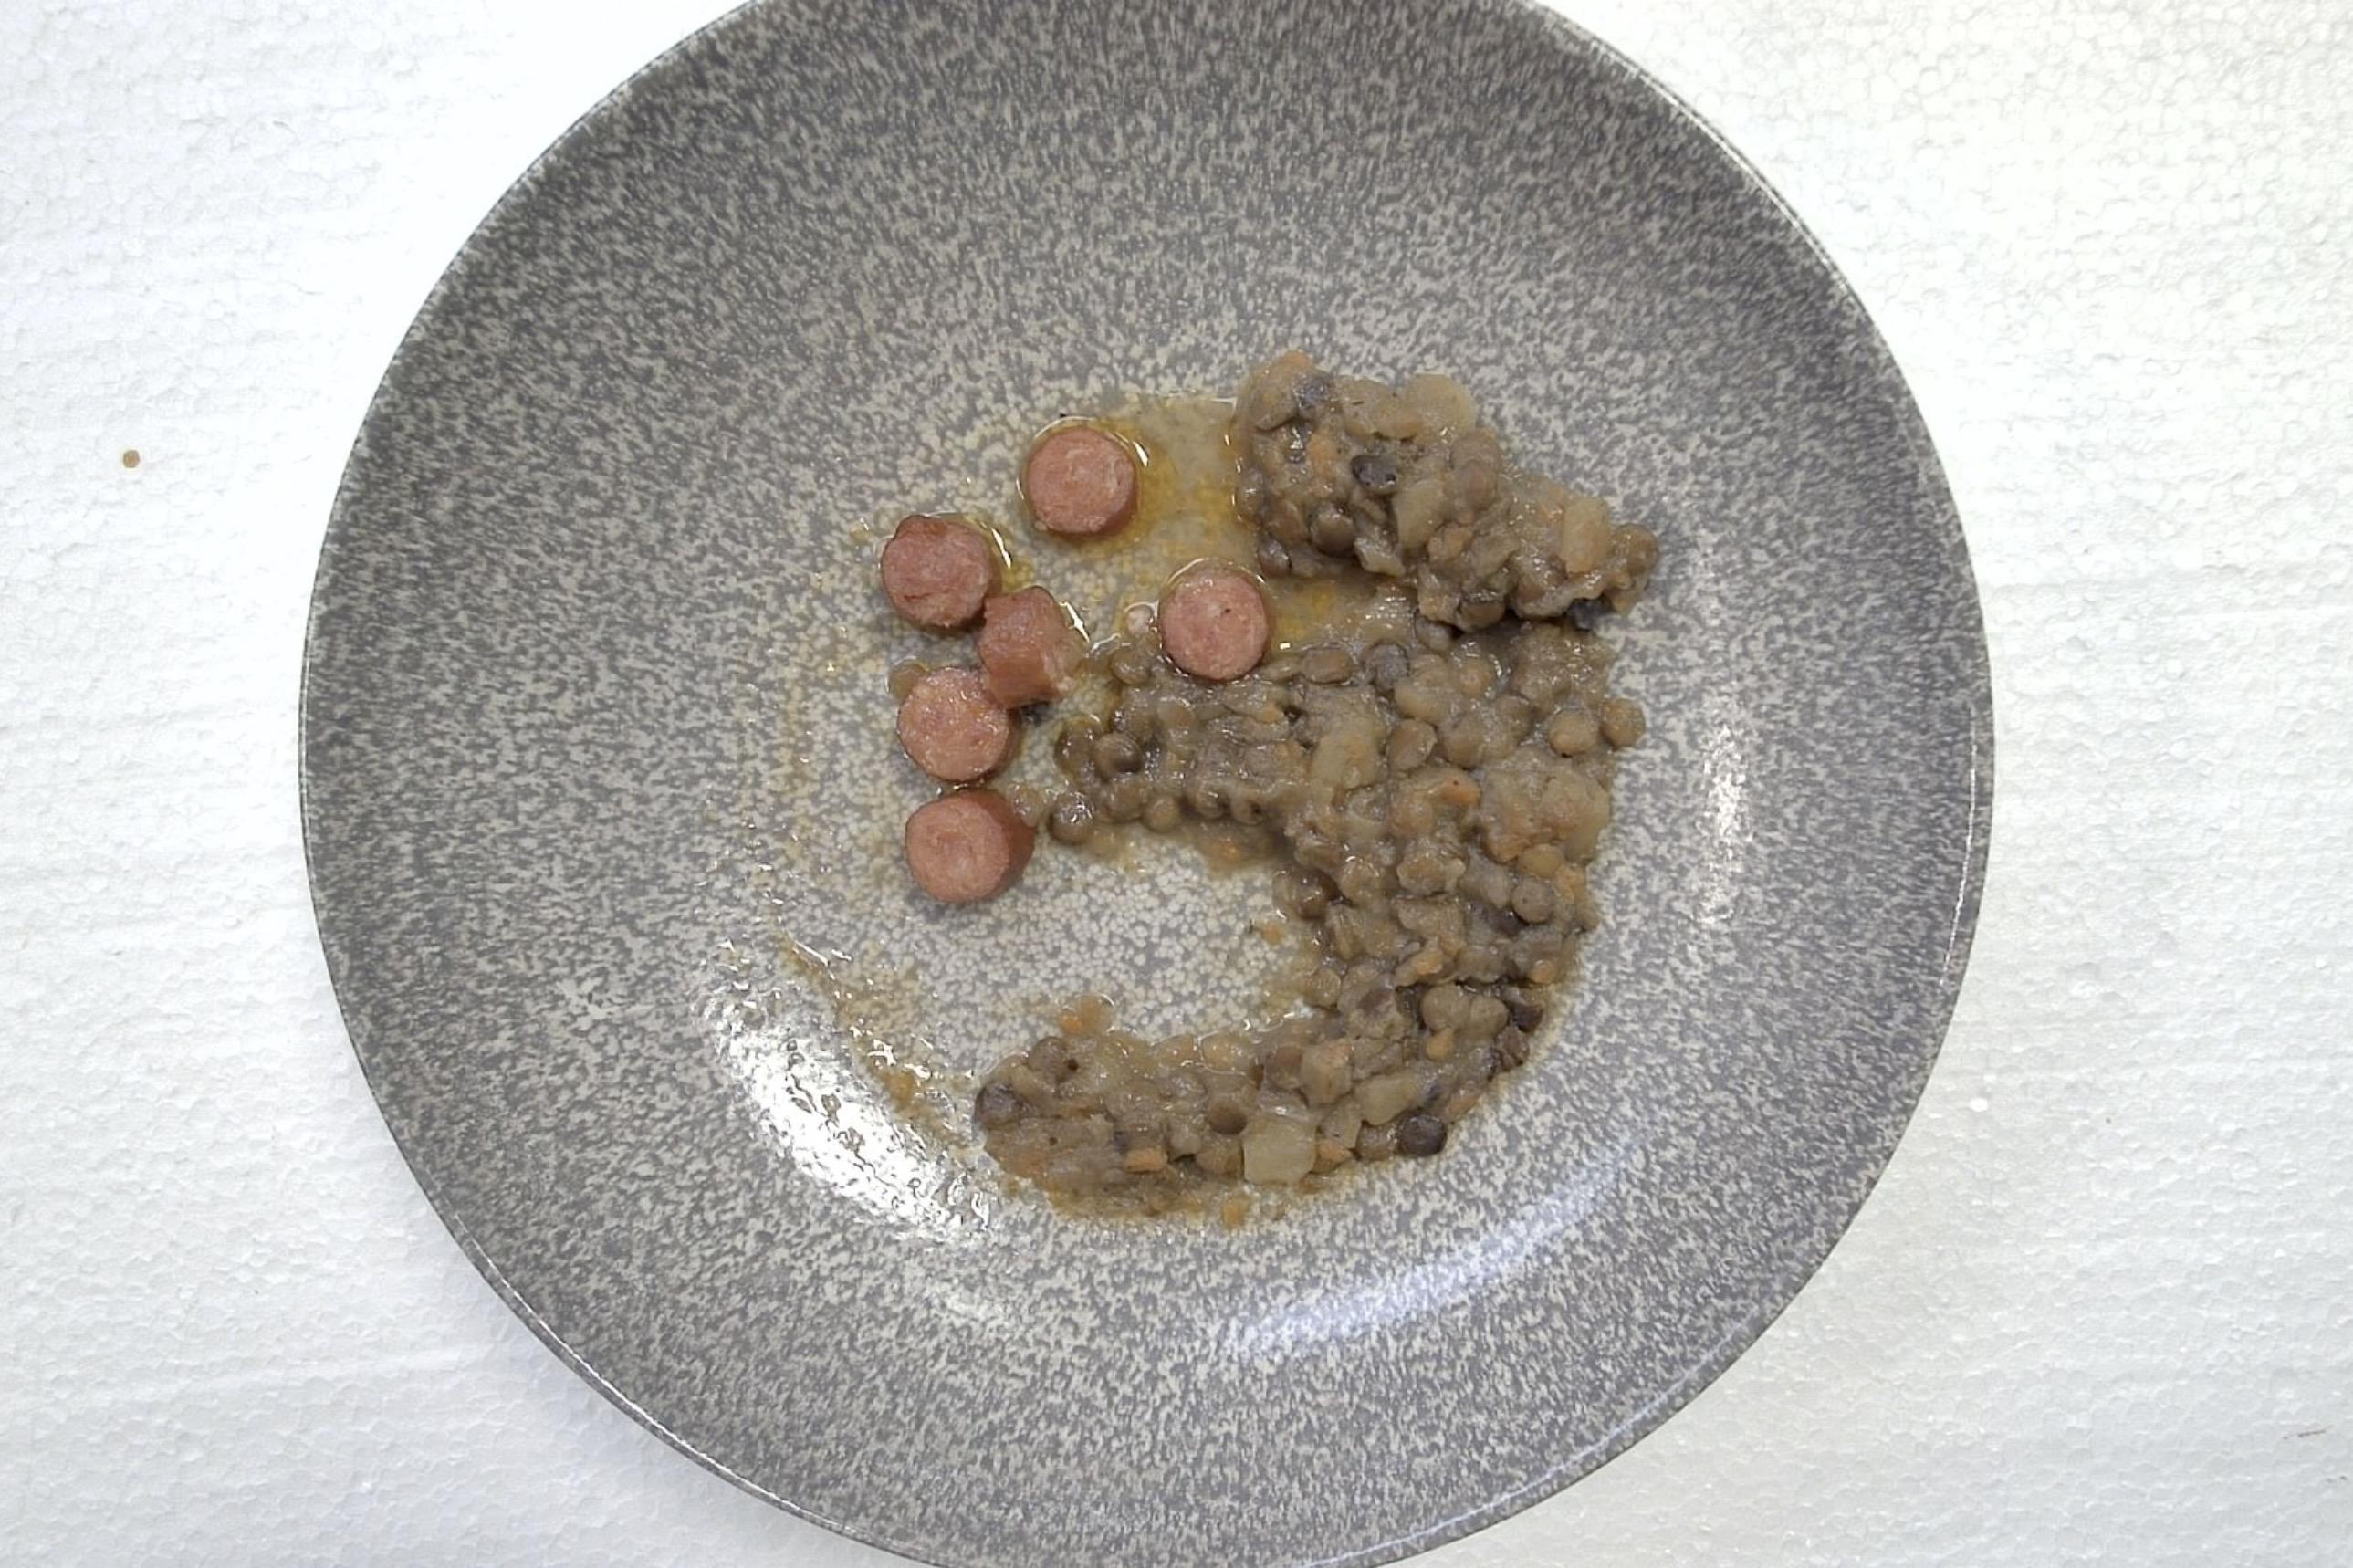
Dish: Klassischer Linseneintopf mit Mettwurst
Portion size: Normale Portion
Ingredients: lentil-stew, ham-sausage
Weight as served: 360 g
Energy as served: 424.8 kcal (1.779,680 kJ)
Fat: 23.24 g (saturated: 9.08 g)
Carbohydrates: 32.04 g (sugar: 5.32 g)
Protein: 19.32 g
Salt: 3.84 g
Weight after return: 0 g
Energy after return: 0 kcal